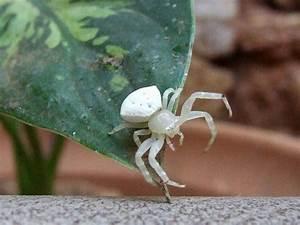
spider